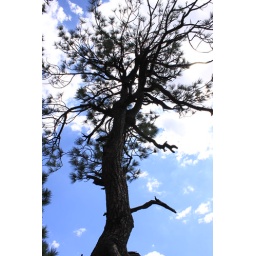
Ponderosa pine against the summer sky